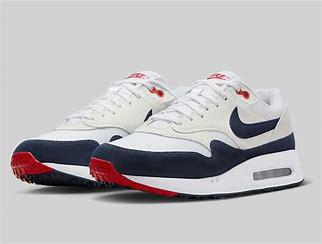
Brand: Nike
Model: Air Max 1 G